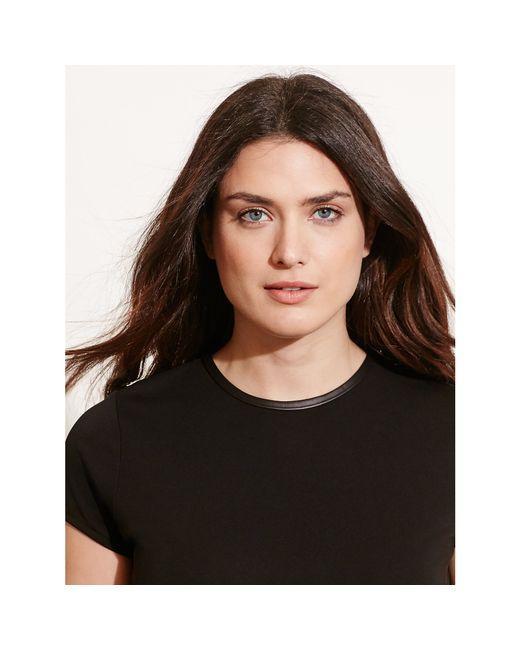
schwarzes Hemd mit Rundhalsausschnitt, kurze Ärmel